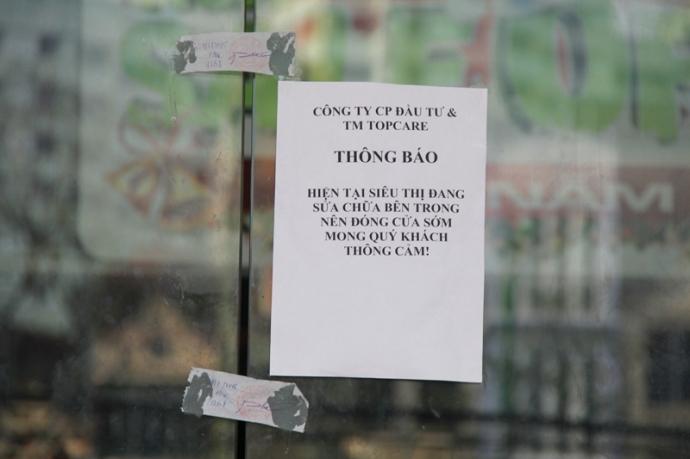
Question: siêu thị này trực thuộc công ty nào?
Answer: siêu thị này trực thuộc công ty cp đầu tư & tm topcare